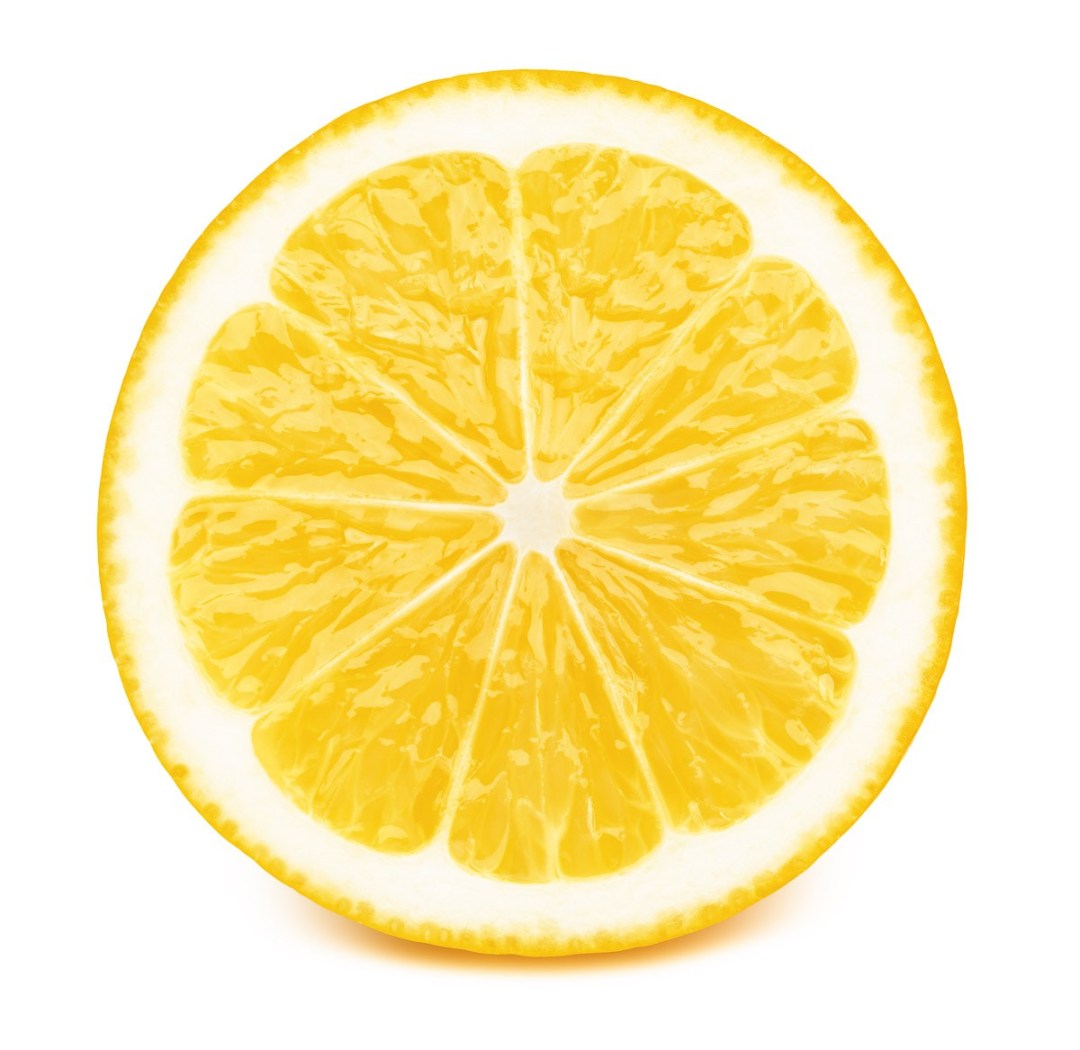
Label: Lemon